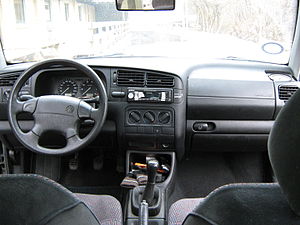
Volkswagen Vento / Generelt
Kabine
Instrumentbrættet i en Volkswagen Vento CLX årgang 1996
Volkswagen Vento er en bilmodel fra Volkswagen, som blev præsenteret i november 1991 i Bruxelles som efterfølger for Jetta II. Bilen blev modificeret i 1993 og 1995, og var i produktion frem til december 1997.